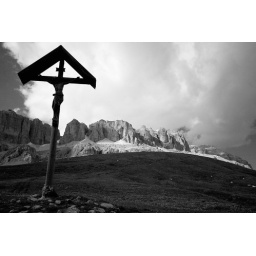
Religion and nature in black and white